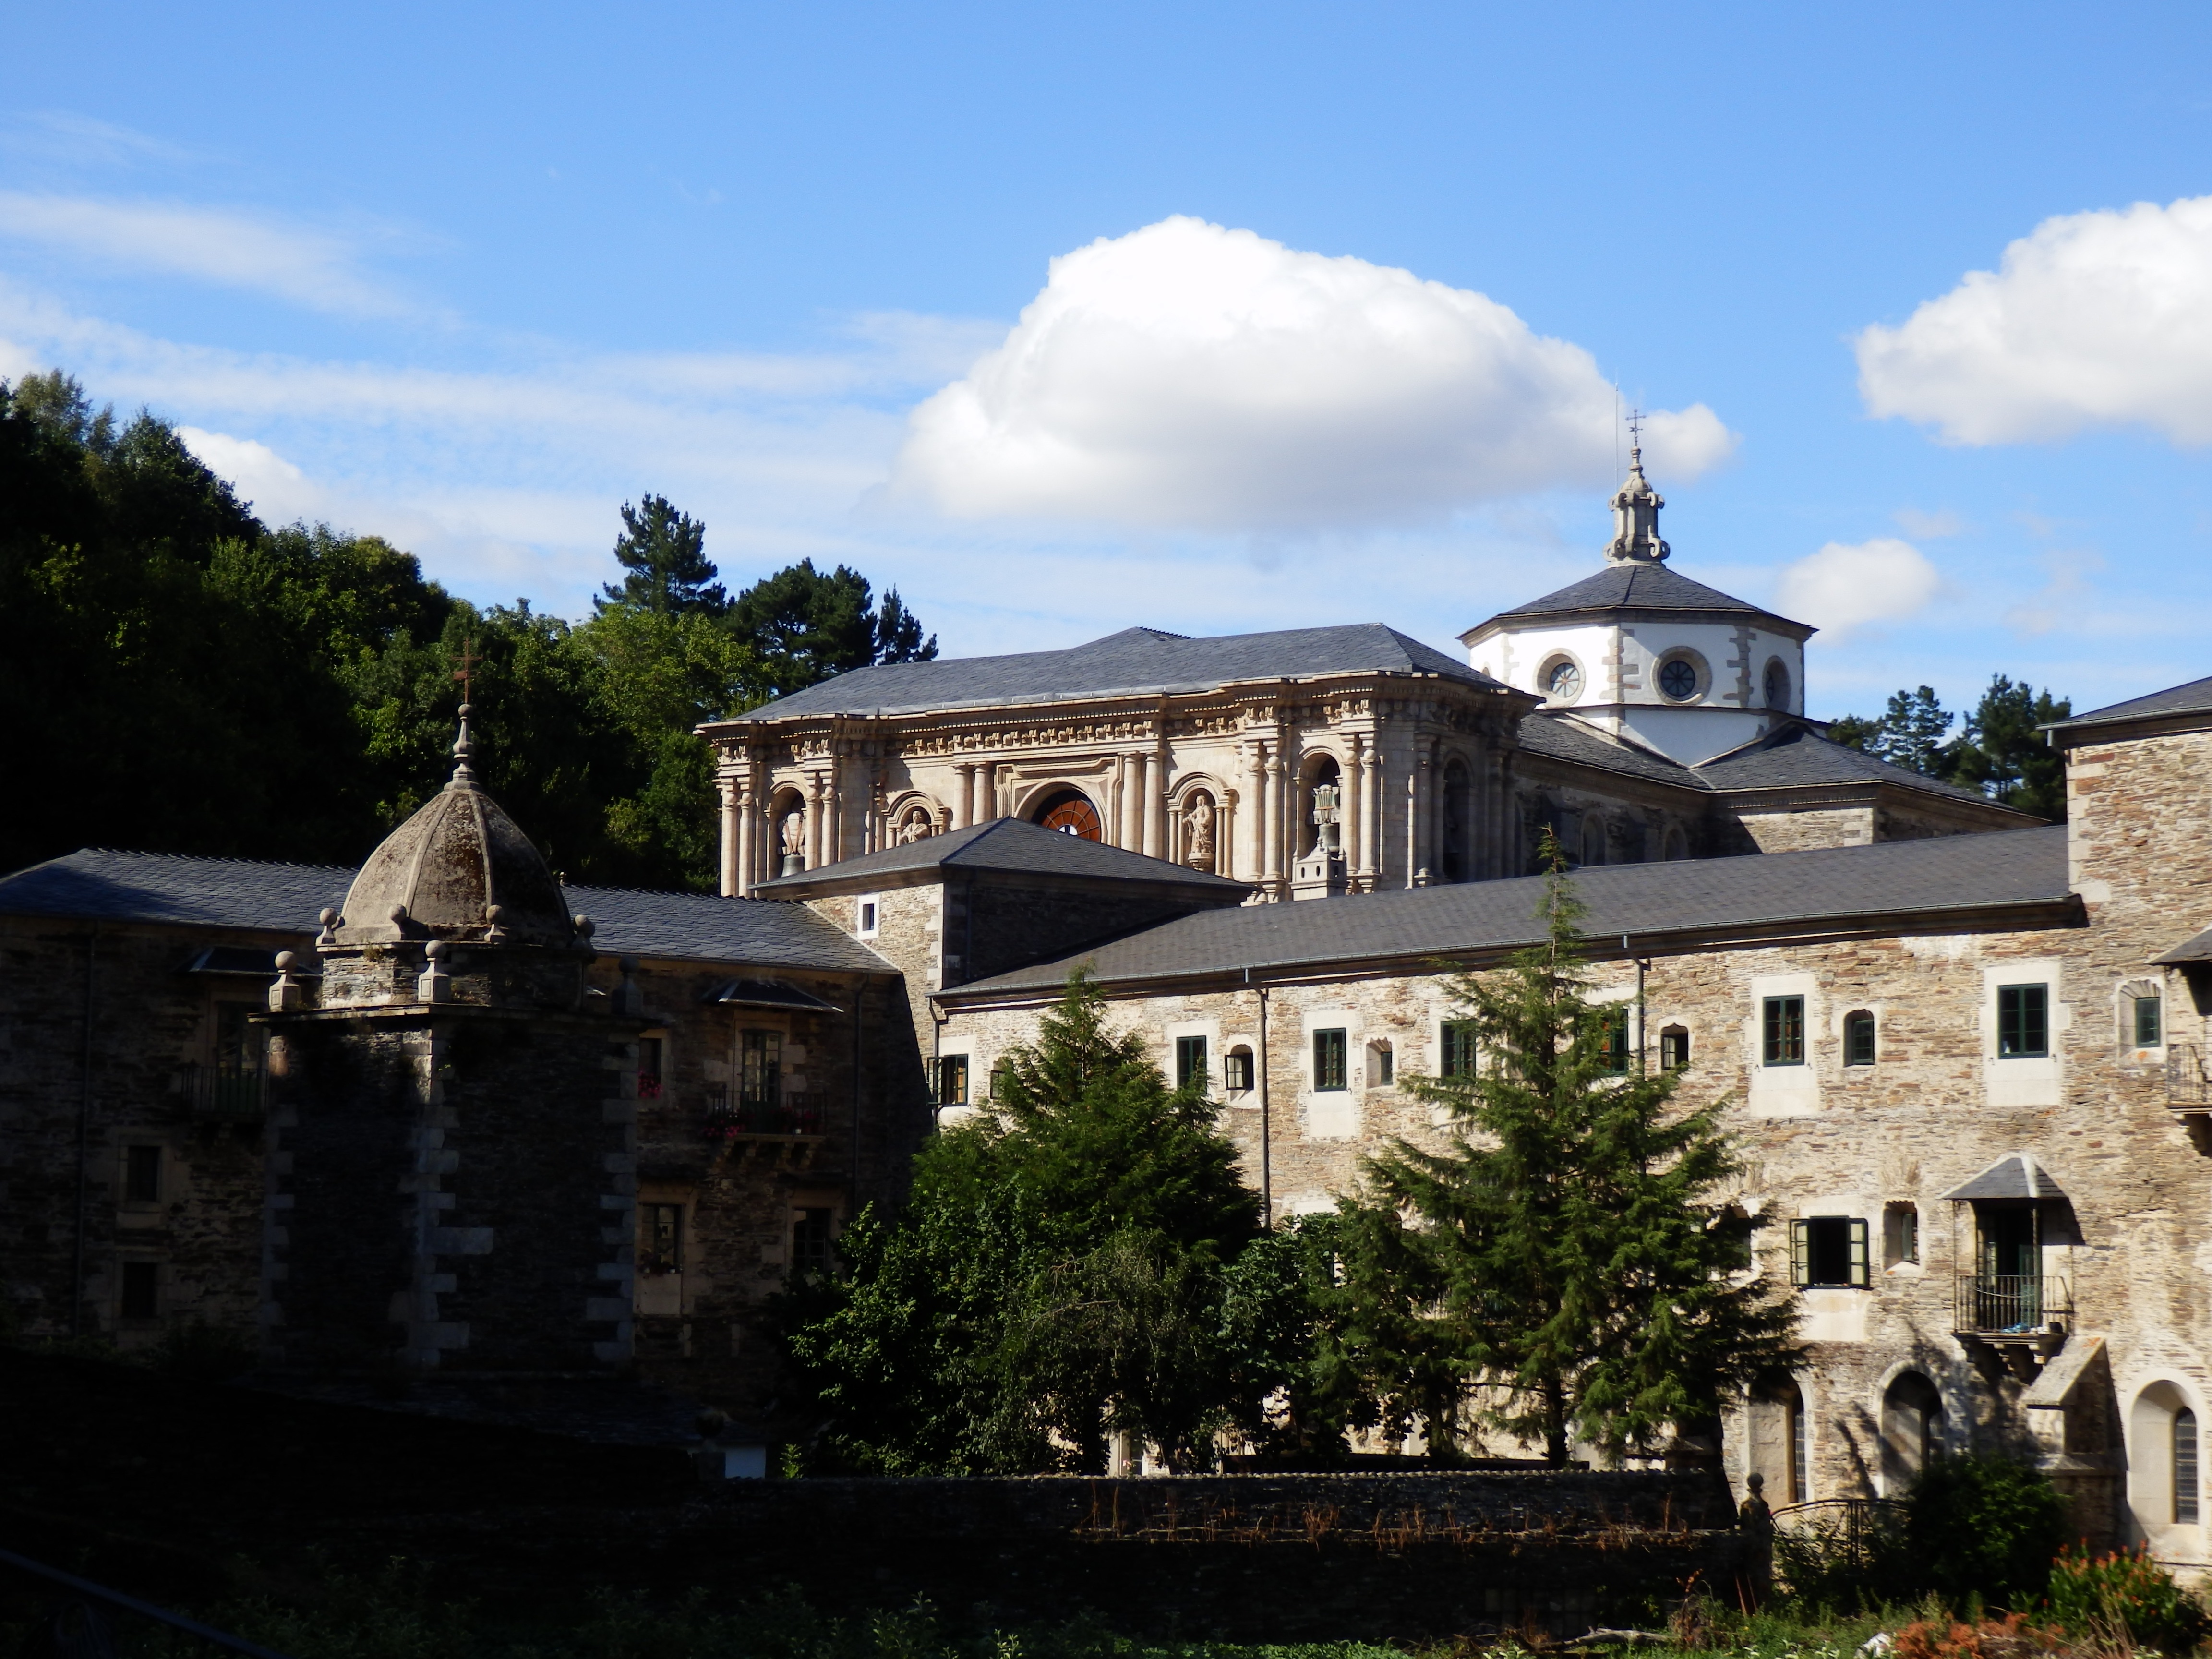
villa, mansion, house, building, chateau, village, place of worship, ruins, monastery, estate